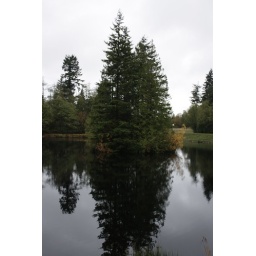
A stand of trees in the middle of the lake out behind Fluke Park. Pity the sky refused to cooperate.